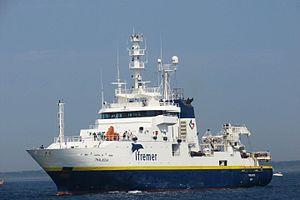
N/O Thalassa
Le Thalassa est un navire océanographique lancé en 1996, propriété de l'Ifremer. Il est venu remplacer un précédent navire du même nom et occupant les mêmes fonctions.
L’océanographie est une discipline scientifique, faisant partie des sciences de la Terre, consacrée à l'étude des mers et des océans. Un premier congrès en 1871 et l'expédition Challenger accomplie entre 1872 et 1876 concrétisent la naissance de cette discipline et en popularisent rapidement le nom et les premières avancées auprès du public amateur. Le terme océanographe, désignant les chercheurs de cette science, apparaît en France en 1881.